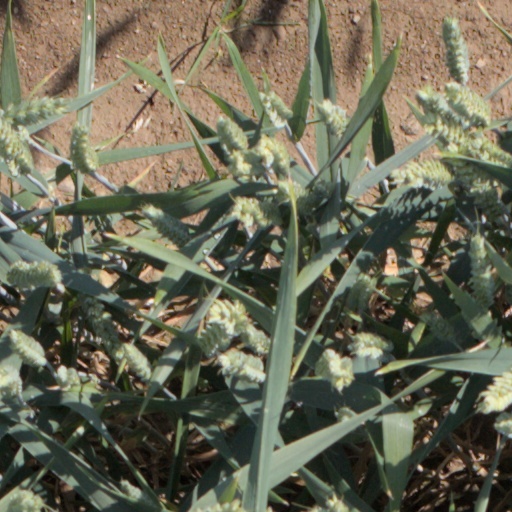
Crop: wheat